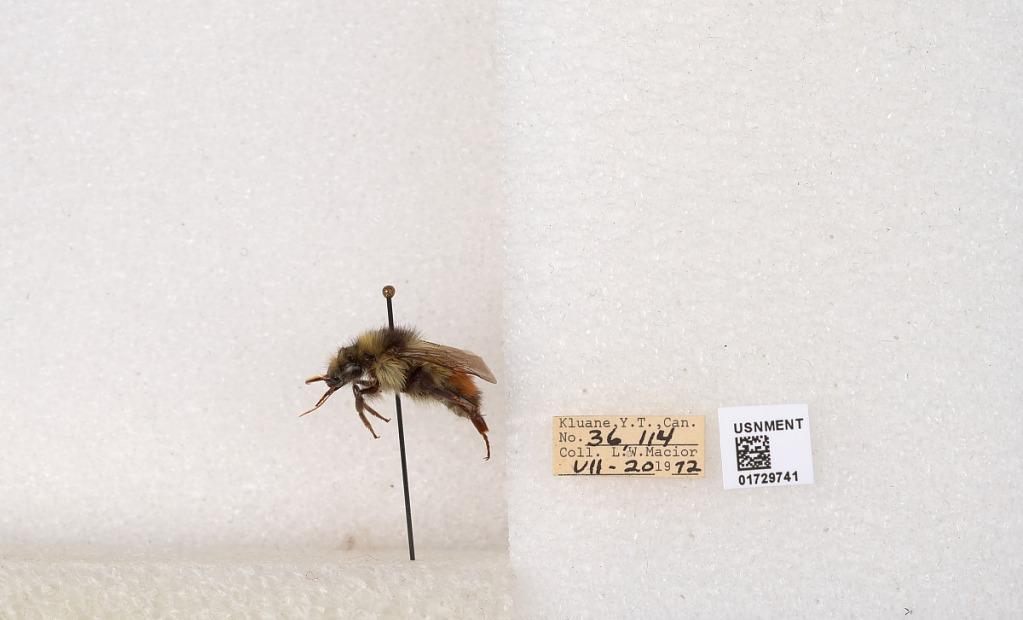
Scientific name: Bombus flavifrons Cresson
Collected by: L. Macior
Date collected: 1972-7-20
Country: Canada
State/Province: Yukon Territory
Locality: Kluane National Park and Reserve
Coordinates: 60.7493, -139.504